History of the Portugal national football team

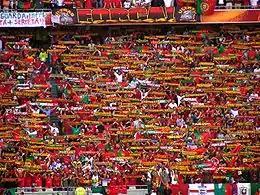
Portuguese fans supporting the national team

The host nation lost the first game against Greece 1–2, an upset. They got their first win against Russia 2–0 and also beat a strong Spain side 1–0, with the latter eventually knocked out in the group stages.